5 Fingers

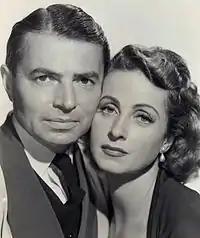
James Mason and Danielle Darrieux in "5 Fingers" (publicity shot)

Location filming in Turkey had been planned but was canceled, as studios were becoming hesitant to shoot films abroad because of the high expense. However, director Joseph L. Mankiewicz traveled to Turkey with a film crew for exterior and background filming in Ankara, including Franz von Papen's original Mercedes-Benz limousine, which Mankiewicz located in Istanbul. While in Turkey, Mankiewicz spoke with Ludwig Carl Moyzisch by phone, and Moyzisch emerged from hiding to secretly observe Mankiewicz's filming. However, when authorities learned that Mankiewicz had been in contact with Moyzisch, they tried to prevent Mankiewicz from leaving the country with the film. The ordeal required the intercession of the highest levels of the Turkish government to permit Mankiewicz to depart Turkey with the film.